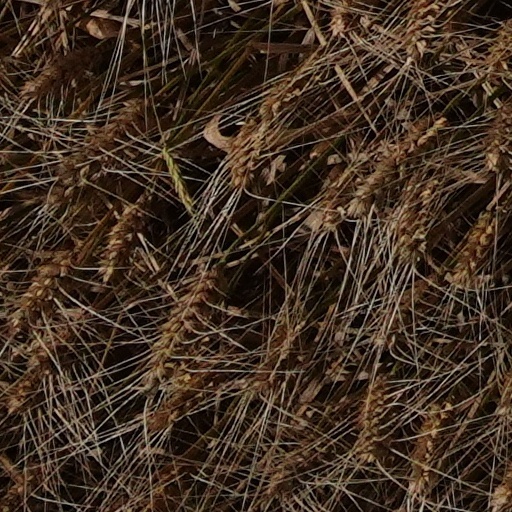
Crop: wheat